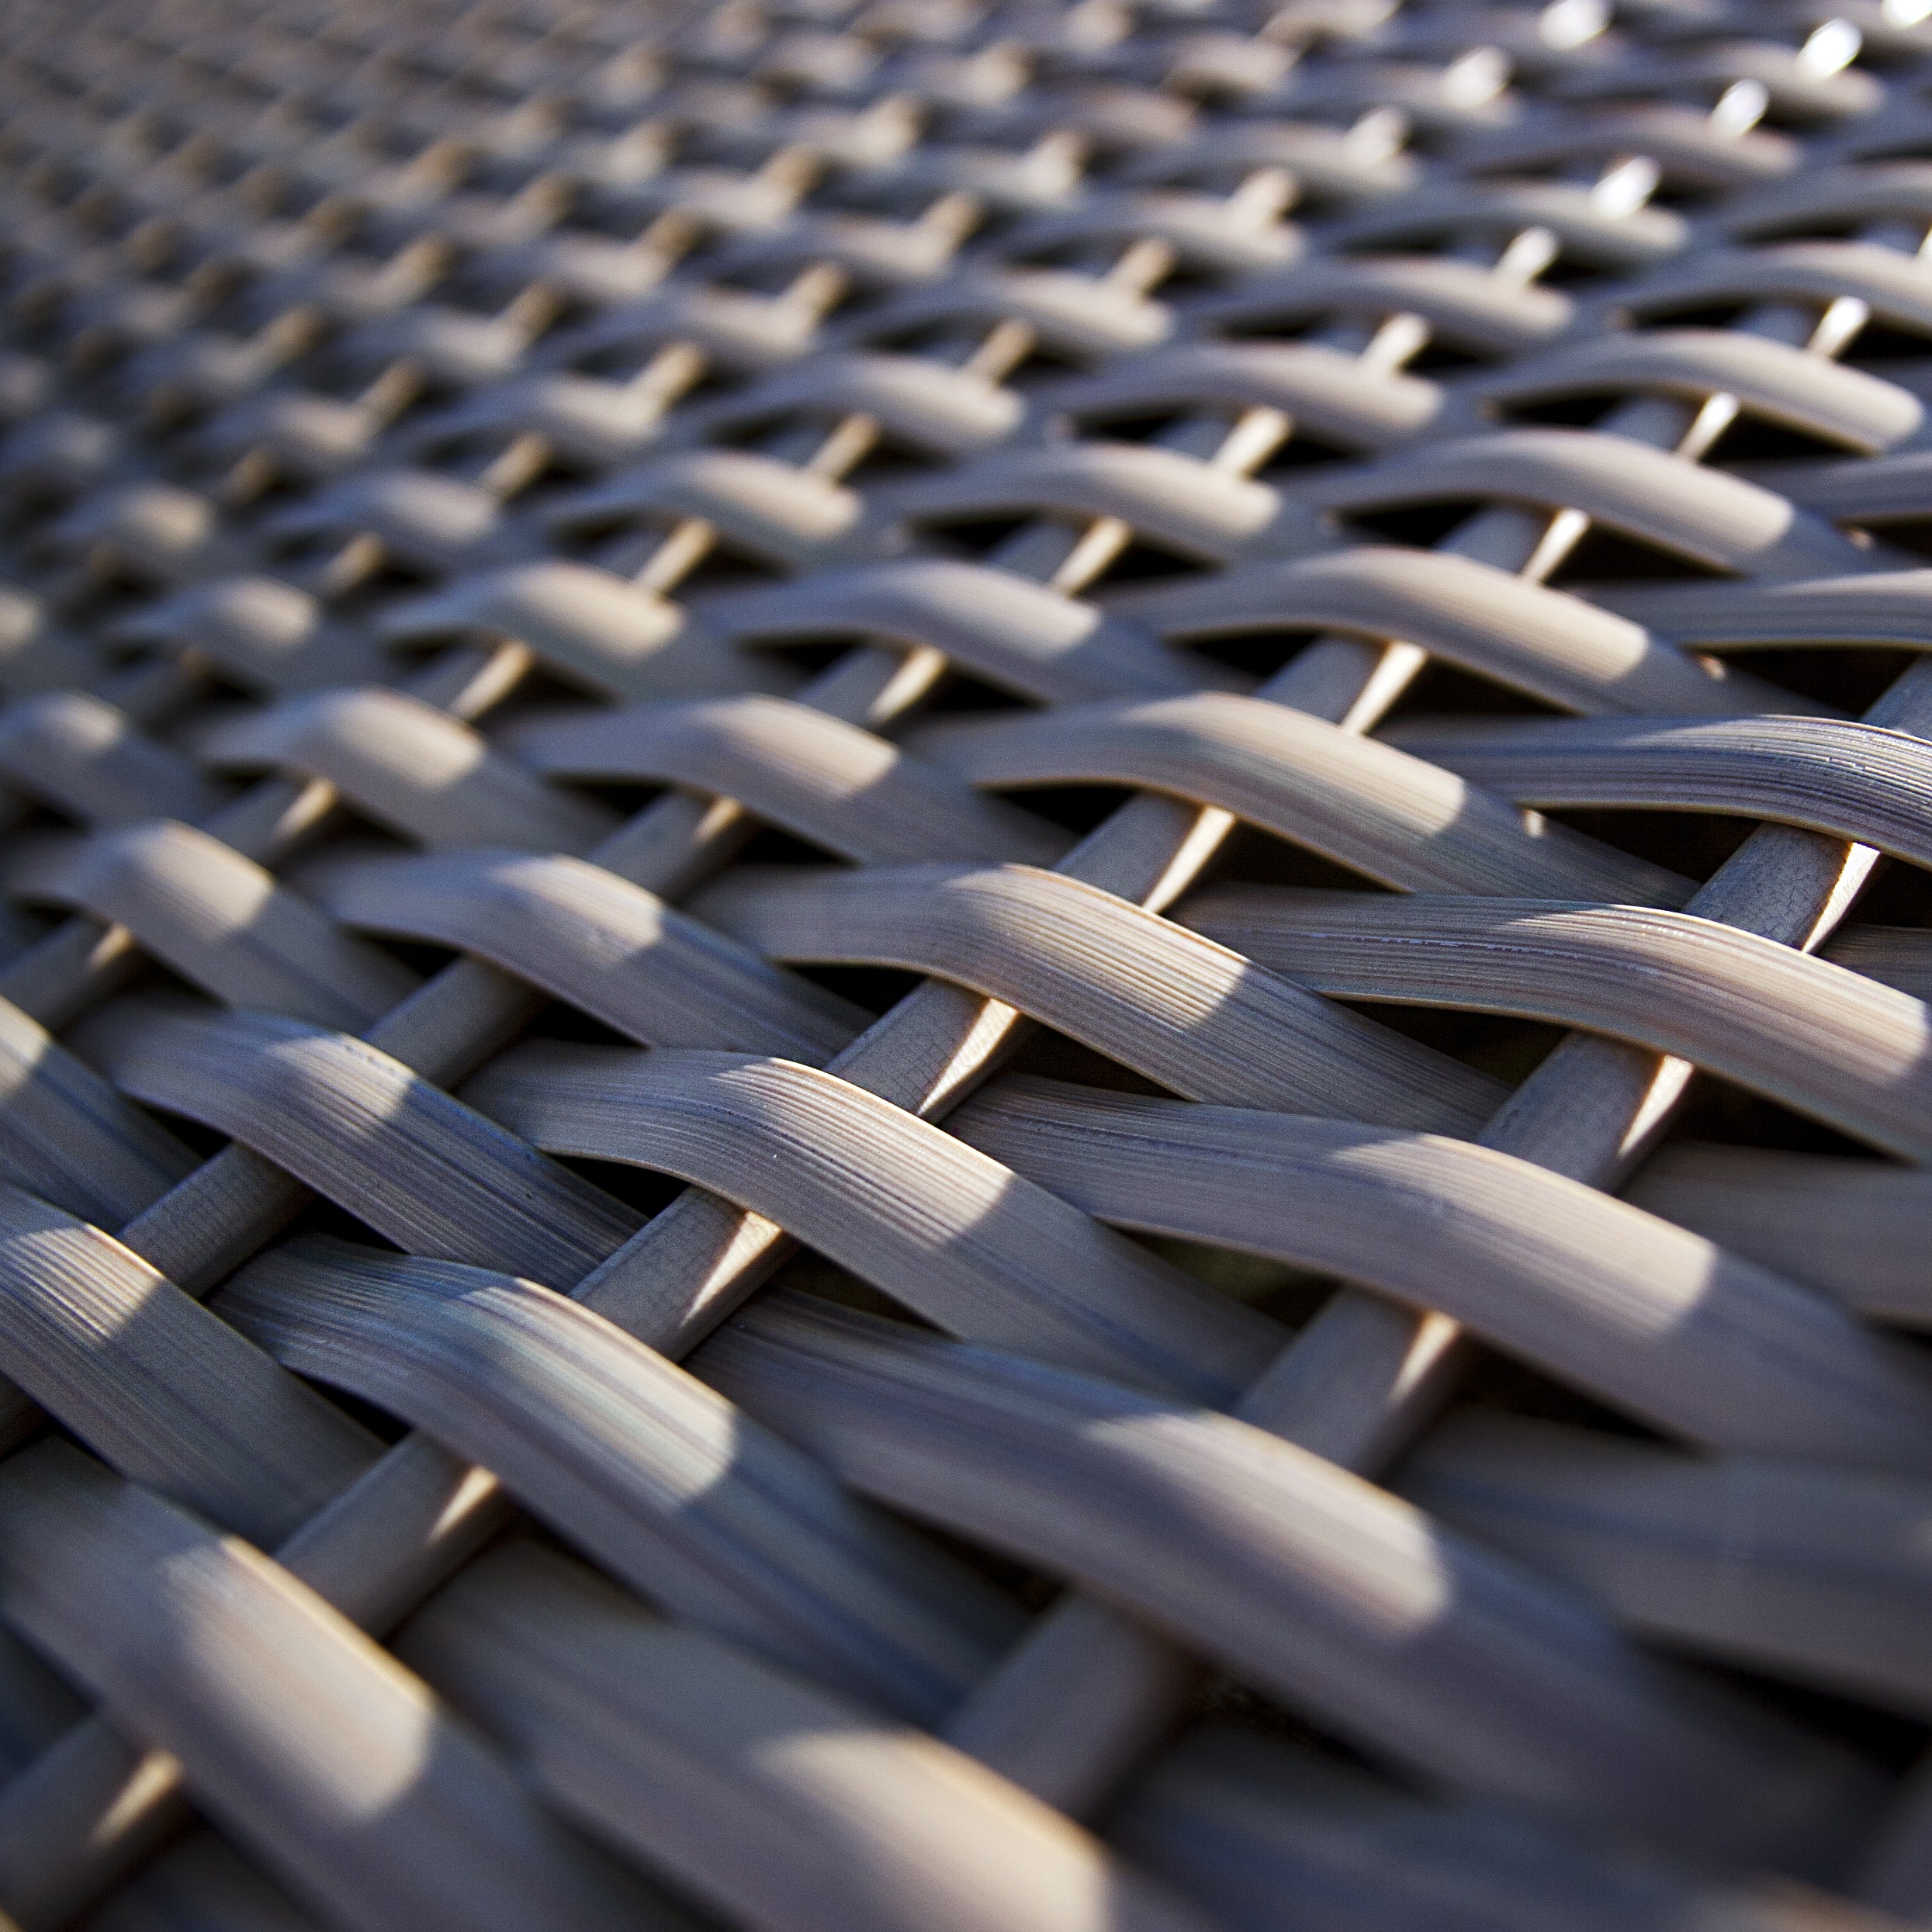
wing, white, line, pasture, metal, basket, material, close up, woven, baltic sea, beach chair, intertwined, ratan